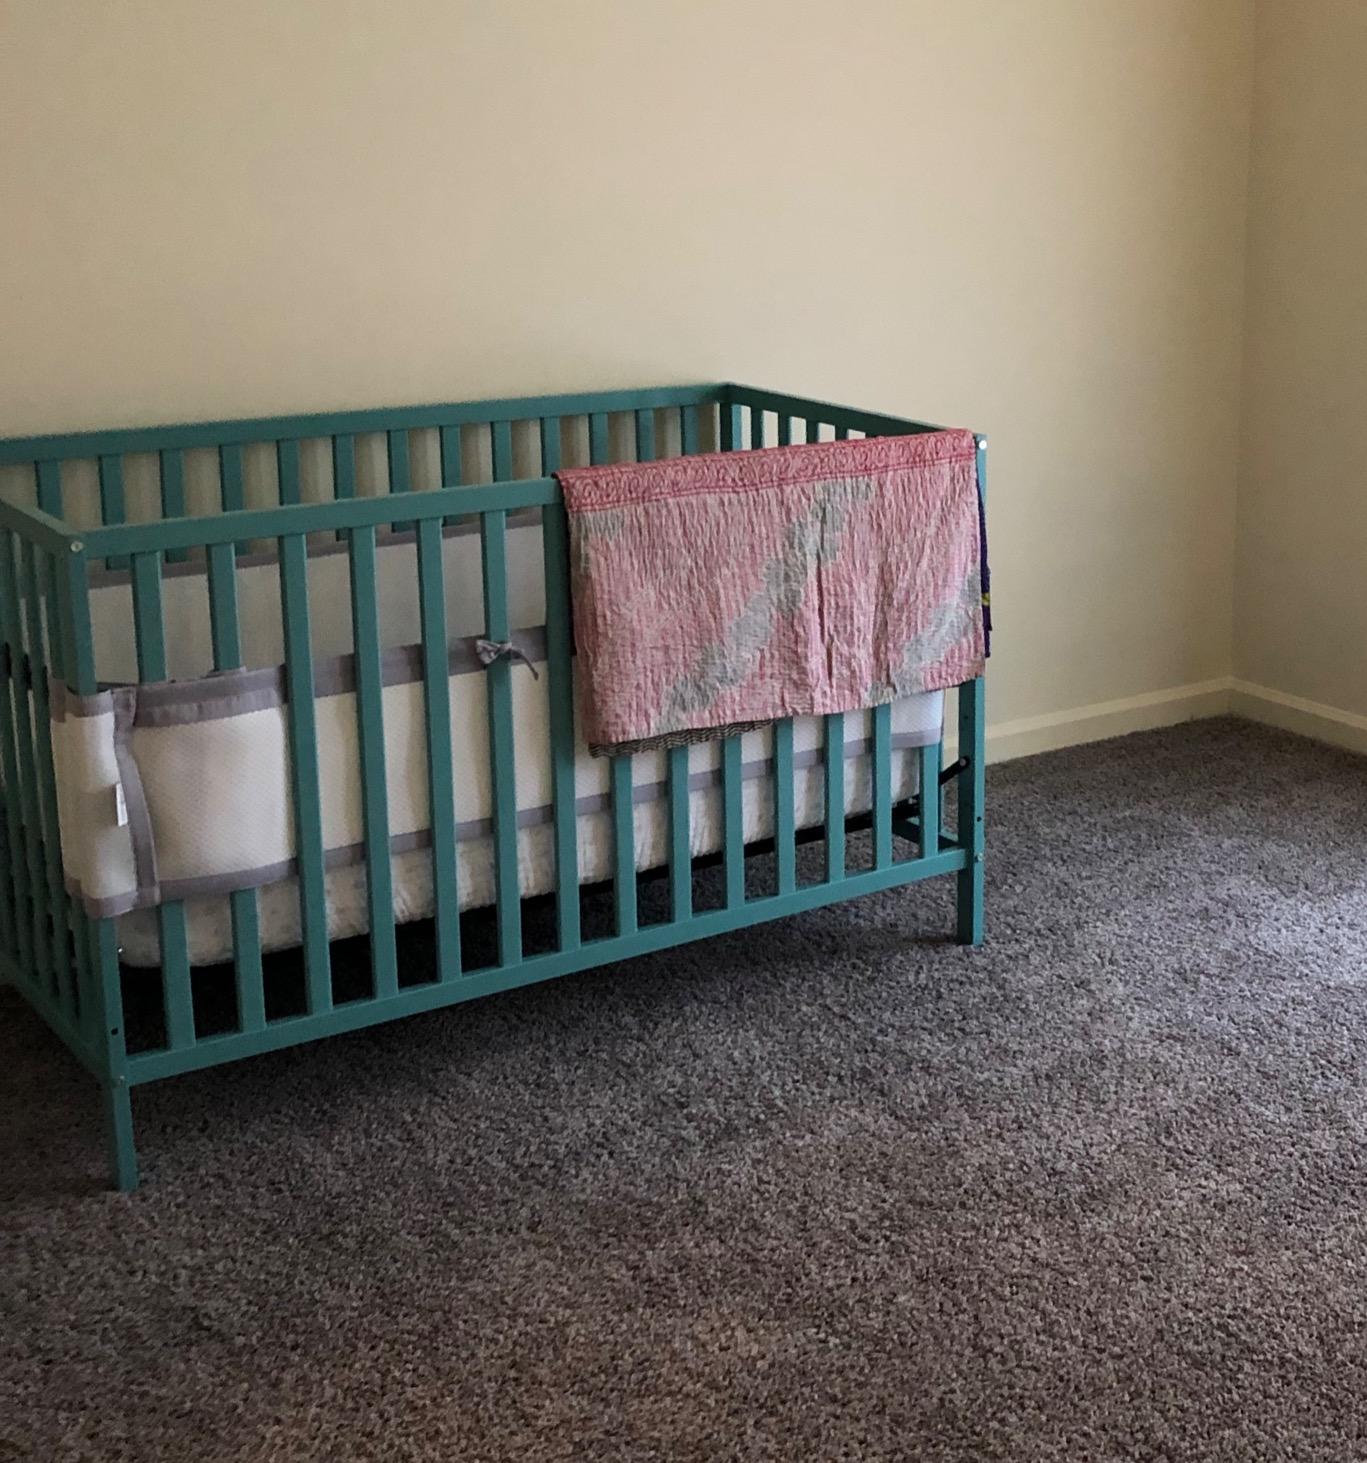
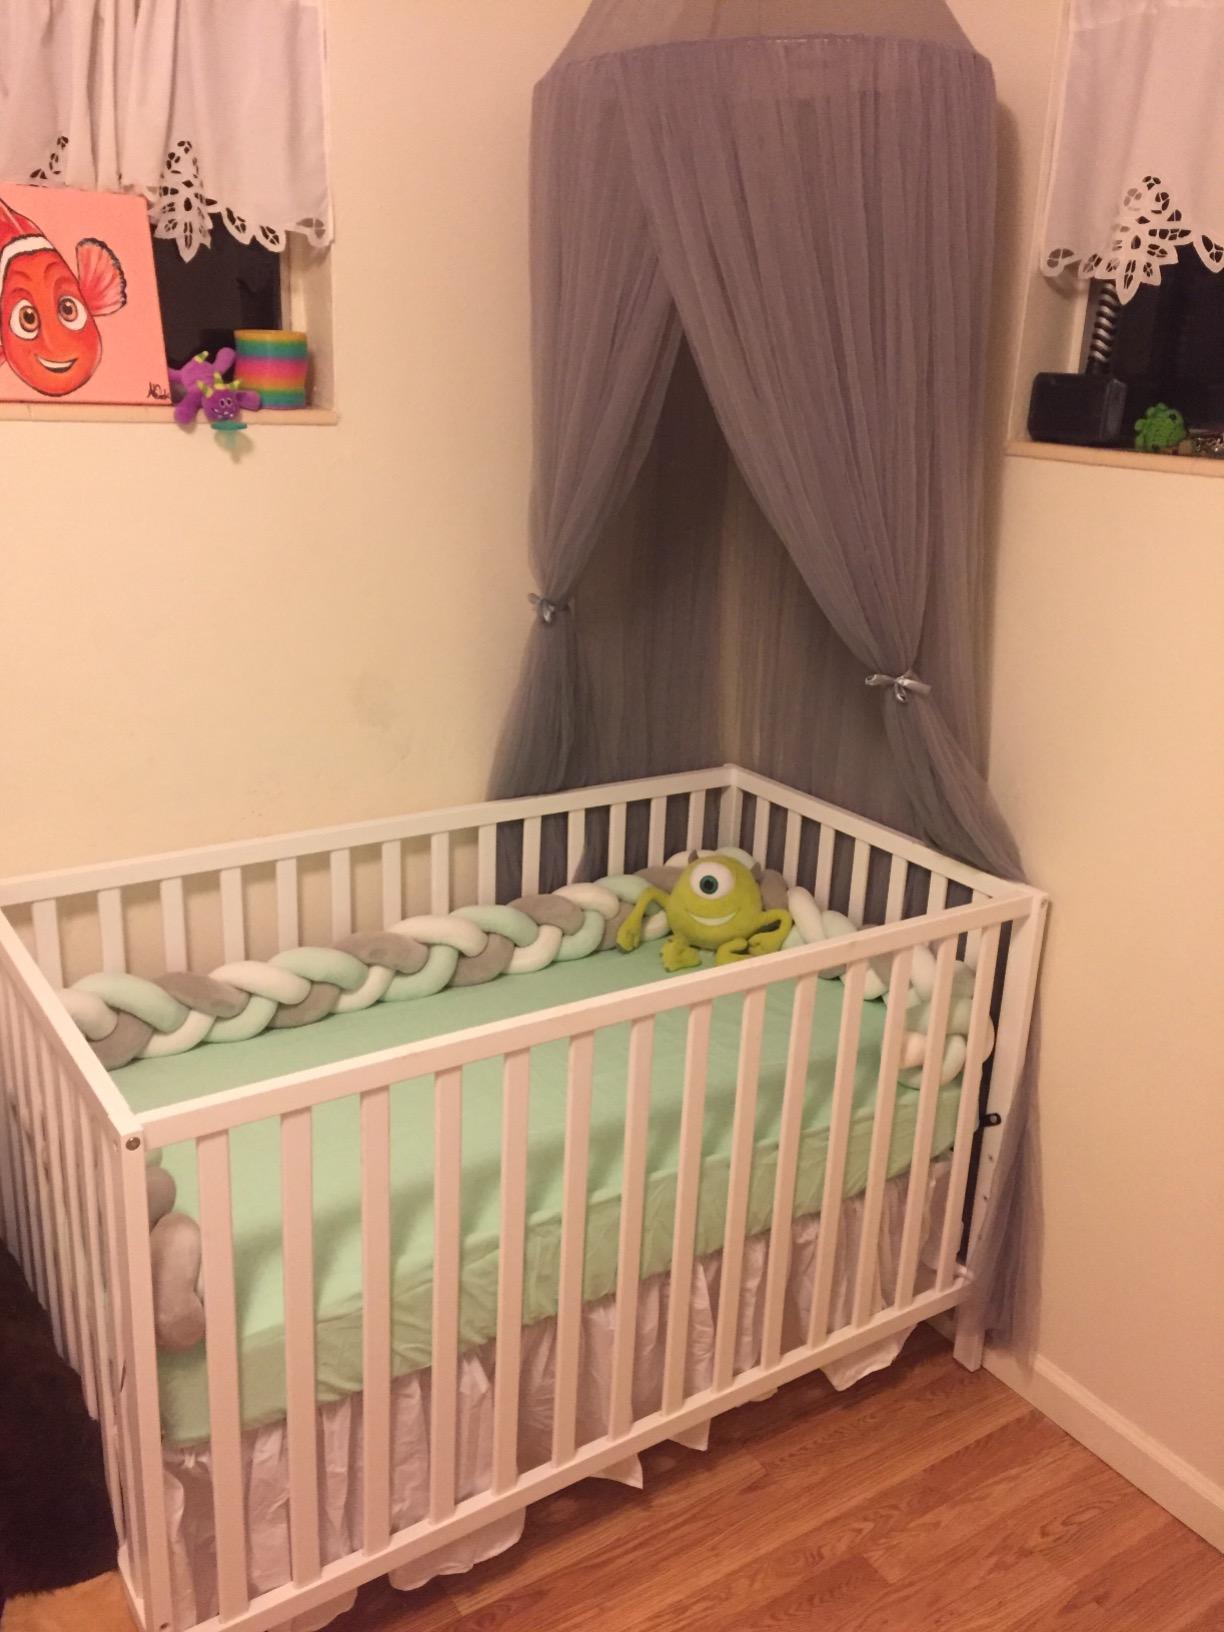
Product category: products_crib
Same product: no